Maria Maria

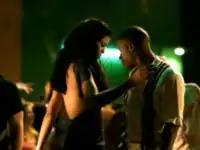
A man and a woman in a nighttime outdoor party setting. The woman is reaching out her right hand, about to touch the man on his shoulder. The woman is looking down while the man gazes slightly to the right, away from the camera.

"Maria Maria" first appeared as the seventh track on "Supernatural", which was released in the United States on June 15, 1999. Three months later, Arista Records serviced the song to US rhythmic contemporary and urban radio on September 14, 1999, three weeks after the previous single, "Put Your Lights On", was sent to rock-oriented radio. Contemporary hit radio officially added "Maria Maria" to its playlists on November 23, 1999. On January 25, 2000, the song was issued in the US as a CD single, a maxi-CD single, a cassette single, and a 7-inch vinyl single. The CD and cassette contain a remix of "Maria Maria" by Jean plus "Migra", the eighth track on "Supernatural". The maxi-CD includes additional remixes while the 7-inch single has the album's lead single, "Smooth", as its B-side.